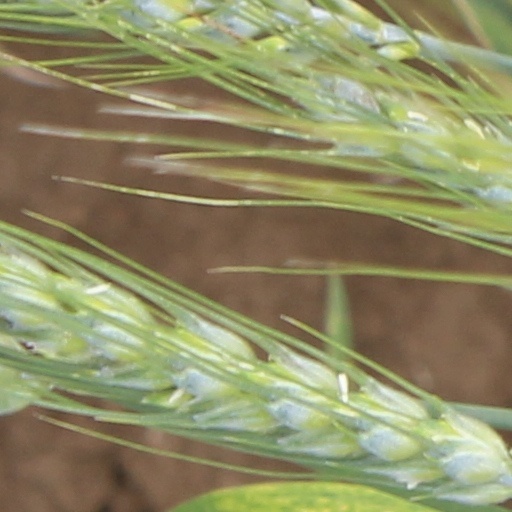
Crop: wheat